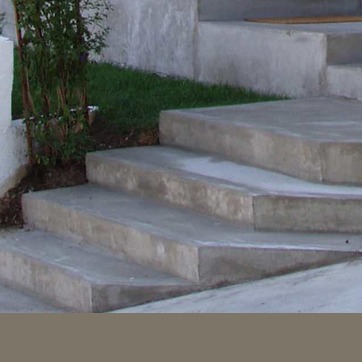
Material: stone